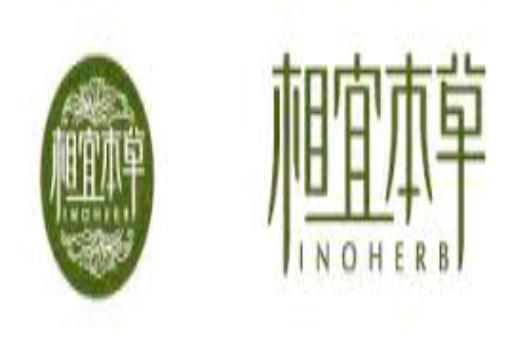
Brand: INOHERB-1
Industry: Necessities